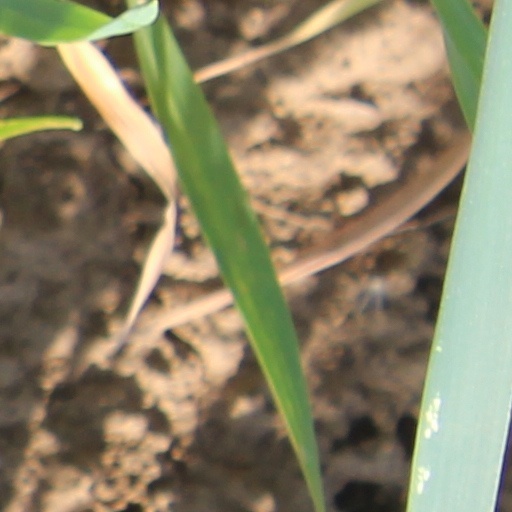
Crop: wheat